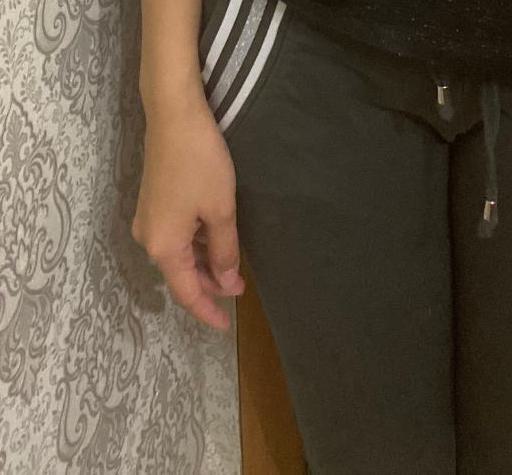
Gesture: no_gesture